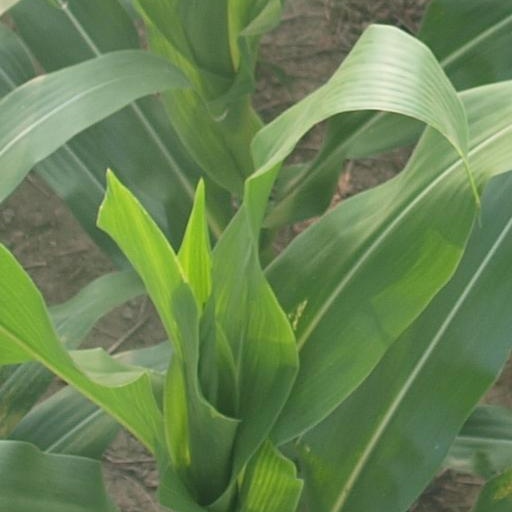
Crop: maize; corn